Aalen

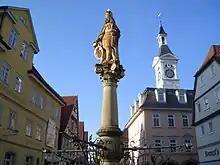
Statue depicting Joseph I at the market fountain

The Historic Town Hall was originally built in the 14th century. After the fire of 1634, it was re-constructed in 1636. This building received a clock from Lauterburg, and the Imperial City of Nuremberg donated a Carillon. It features a figurine of the "Spy of Aalen" and historically displayed other figurines, however the latter ones were lost by a fire in 1884. Since then, the Spy resides inside the reconstructed tower and has become a symbol of the town. The building was used as the town hall until 1907. Since 1977, the Geological-Paleontological Museum resides in the Historic Town Hall.